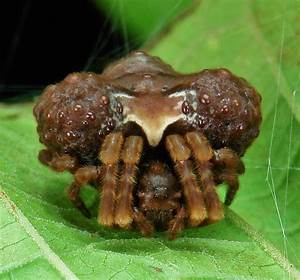
Label: spider